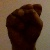
The image shows a hand gesture representing the letter 'S' in Indian Sign Language.